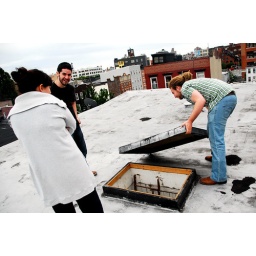
Sarah, Mario and Matt on the roof of the apartment building in Williamsburg